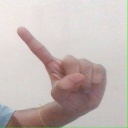
अक्षर: ए